John Gamble (musician)

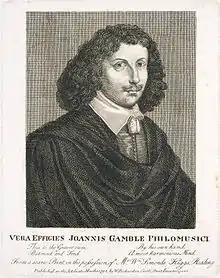
John Gamble, as published in 1795 by W. Richardson, London

John Gamble (died 1687) was a composer and musician in the court of Charles I of England and Charles II of England. He worked in the King's Company on the stage prior to the English Civil War, and in 1641 he was hired by the Middle Temple. During the Interregnum, he taught music and performed, and 1661 he got a position in the King's wind band playing cornett. He lost all of his money in the Great Fire of London in 1666 (as money would have been in coin and stored in homes, therefore liable to melting). In 1674 and 1676, he got positions in two more royal bands, but he lost all of his positions with the rise of James II of England, and he died "crazed and infirm of body" (according to his will) in 1687.